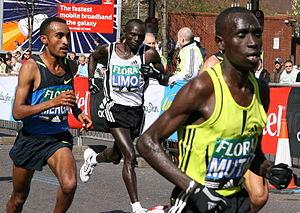
Le Marathon de Londres de 2008 est la 28ᵉ édition du Marathon de Londres au Royaume-Uni qui a eu lieu le dimanche 13 avril 2008. C'est le deuxième des World Marathon Majors à avoir lieu en 2008 après le Marathon de Boston. Le Kényan Martin Lel remporte la course masculine avec un temps de 2 h 5 min 15 s. L'Allemande Irina Mikitenko s'impose chez les femmes en 2 h 24 min 14 s.